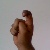
The image shows a hand gesture representing the letter 'X' in Indian Sign Language.